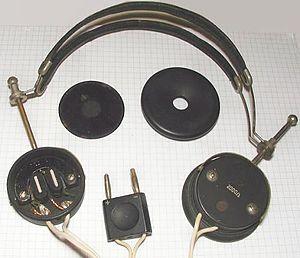
Le récepteur à cristal connu sous les noms de poste à galène, de poste à diode ainsi que de poste à pyrite est un récepteur radio à modulation d'amplitude extrêmement simple qui historiquement dès le début du XXᵉ siècle permit la réception des ondes radioélectriques des premières bandes radios, des signaux de la tour Eiffel et des premiers postes de radiodiffusion. Le récepteur à cristal équipait les stations de T.S.F. des navires, les stations de T.S.F. des ballons dirigeables, les stations de T.S.F. des avions, les stations portables. Il a aussi permis à des milliers d'amateurs de s'initier à l'électronique et joua un rôle important pour la diffusion de messages pendant la Première Guerre mondiale et pendant la Seconde Guerre mondiale.